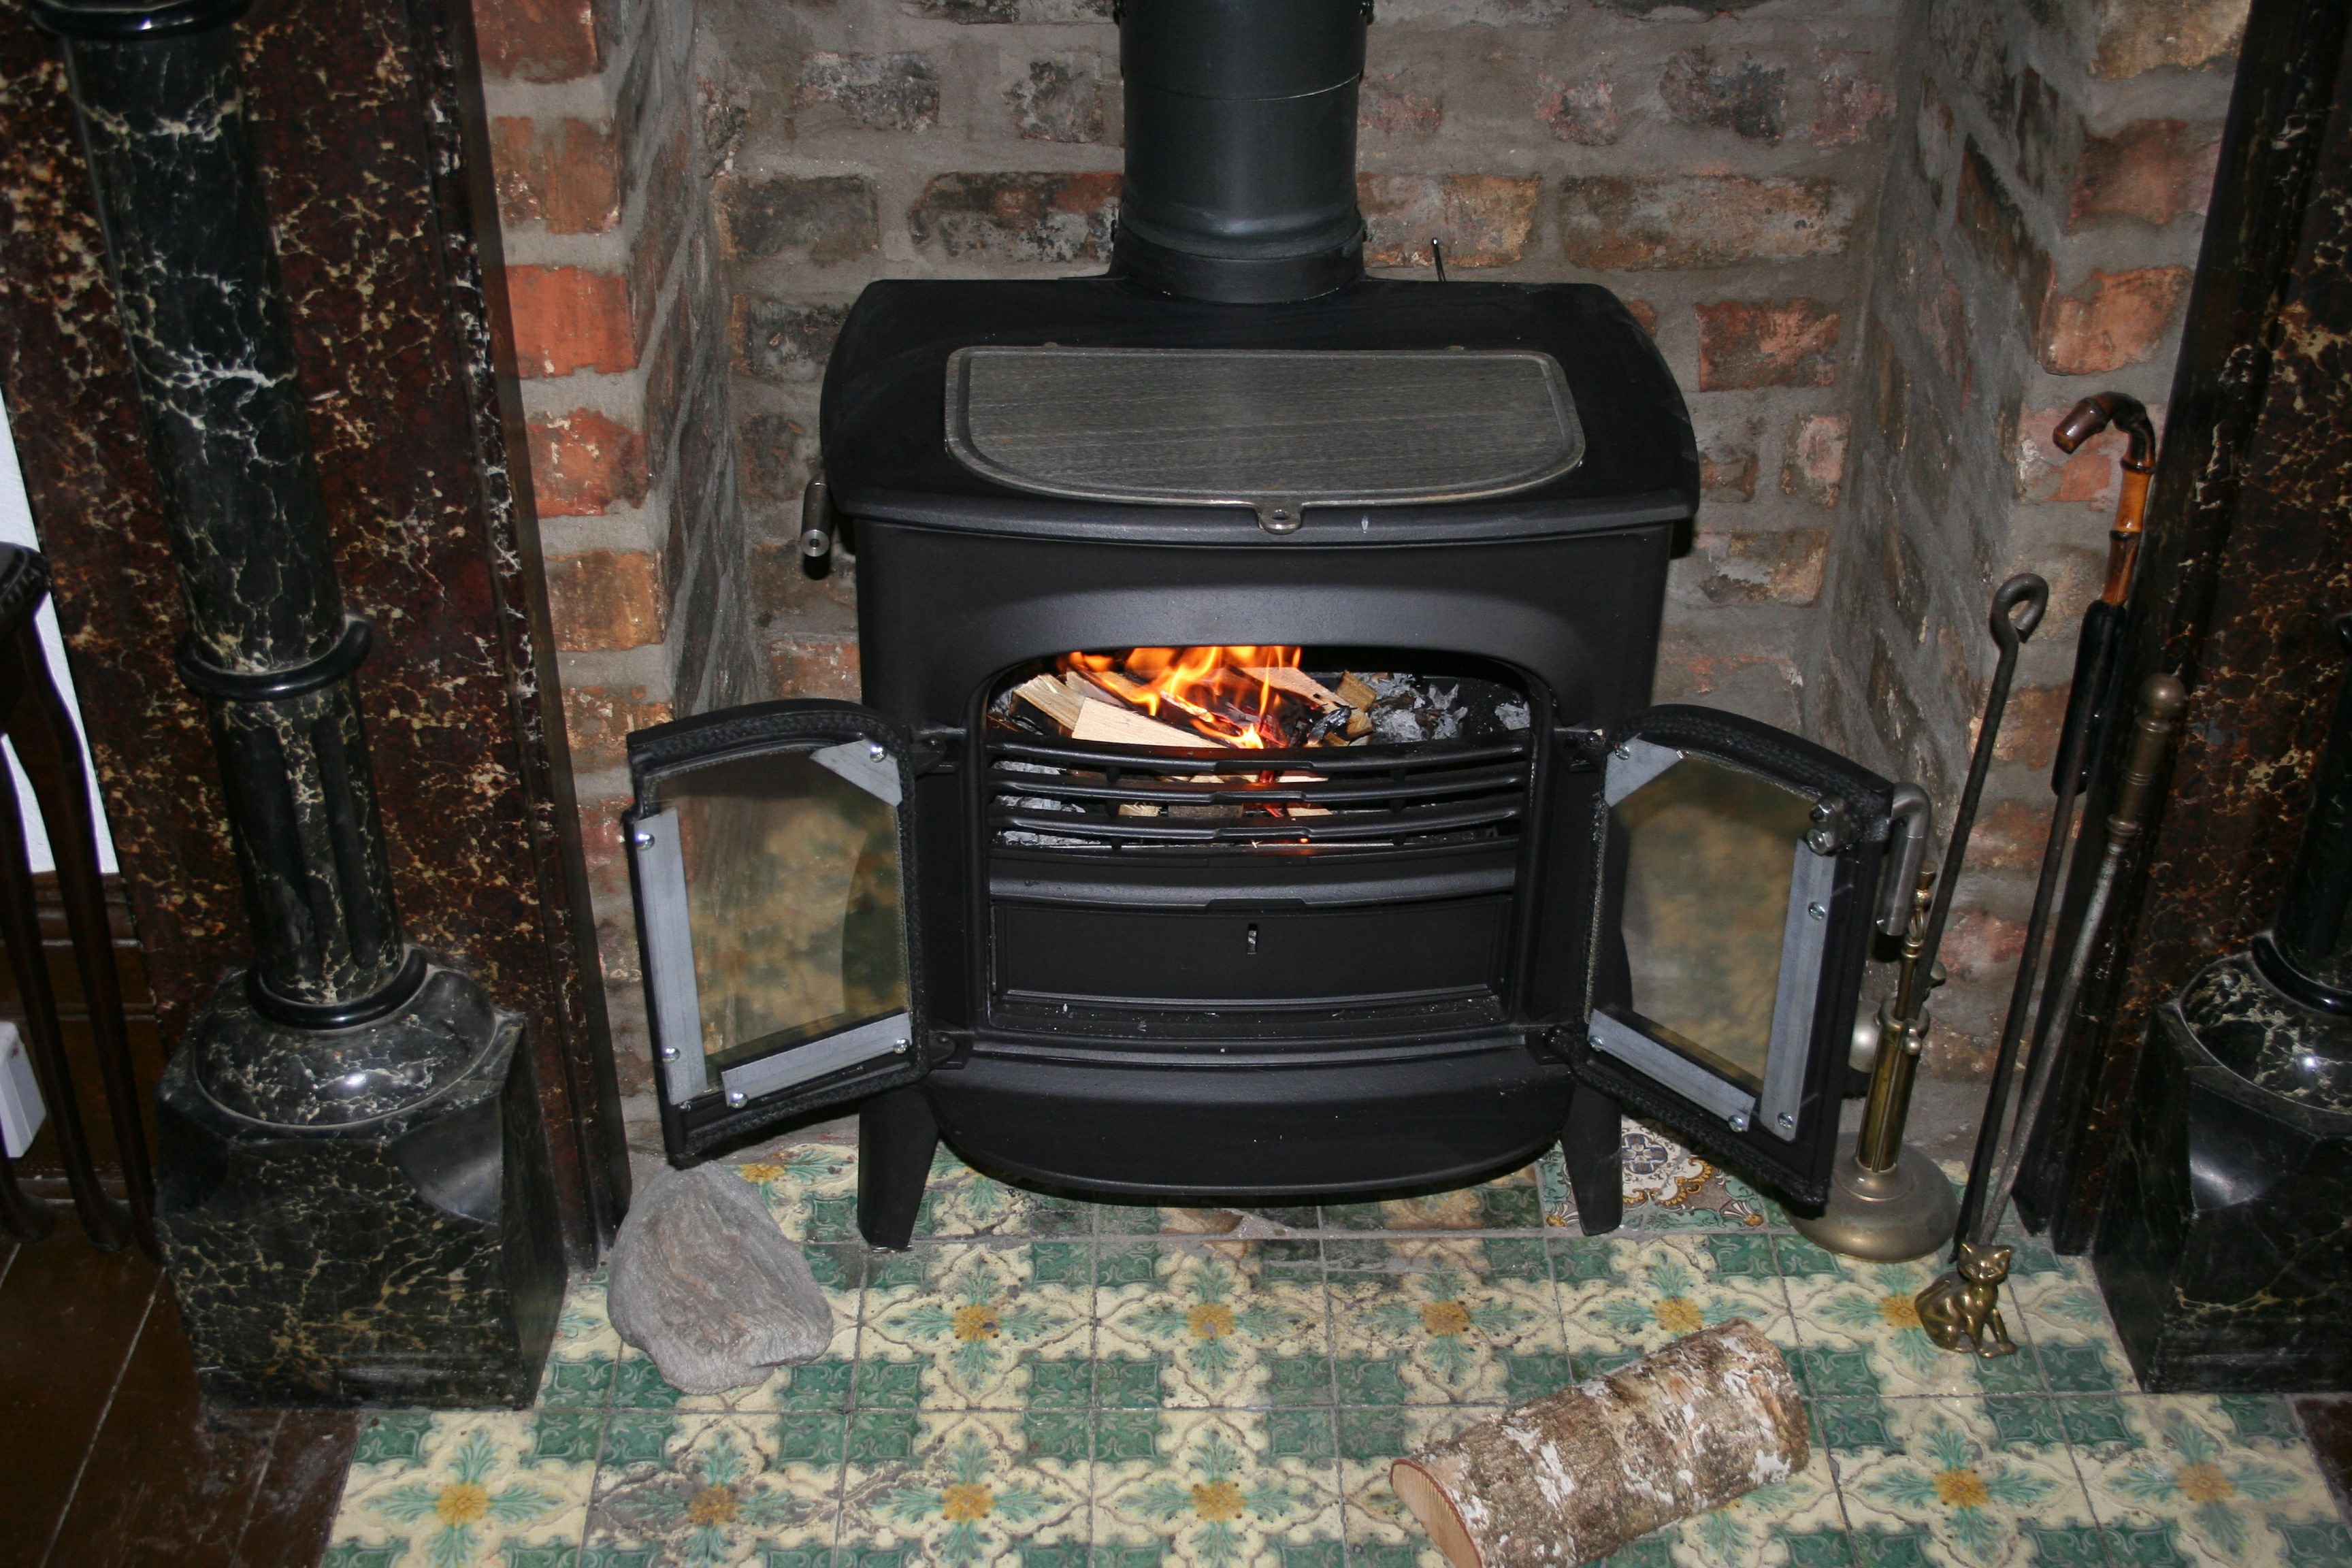
glowing, red, chimney, flame, fire, fireplace, glow, stove, bricks, marble, victorian, hearth, wood burning stove, tiled, man made object, major appliance, open doors